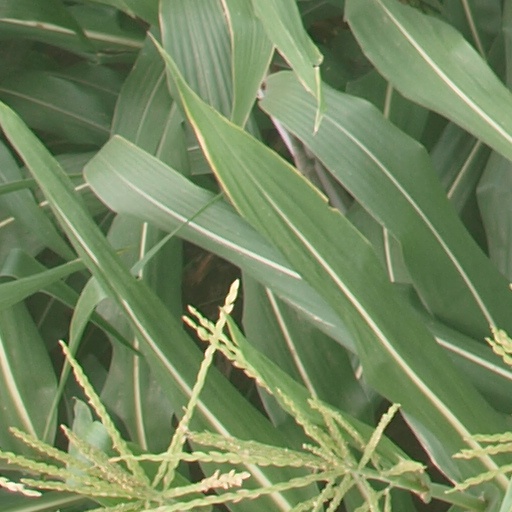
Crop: maize; corn